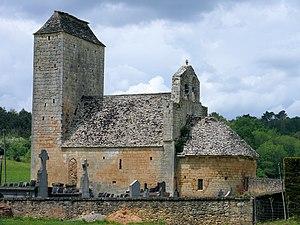
Mazeyrolles - Aigueparse - Eglise Notre-Dame-de-la-Nativité
L'église Notre-Dame de la Nativité est une église catholique située à Aigueparse sur le territoire de la commune de Mazeyrolles, en France. Elle fait partie de la paroisse Notre-Dame de Capelou.
Cet article recense les monuments historiques français classés en 1940.
Fontenilles-d'Aigueparse est une ancienne commune française située dans le département de la Dordogne, en région Nouvelle-Aquitaine. Depuis 1961, elle est intégrée à la commune de Mazeyrolles.